Jaeger-LeCoultre

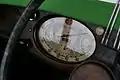
Speedometer 1934 Talbot 105

Since Jaeger-LeCoultre's founding, the company has produced over 1,242 different calibres, registered approximately 400 patents and created hundreds of inventions.